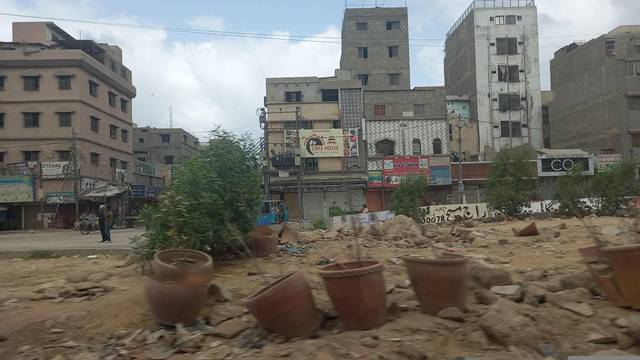
Region: Pakistan
Coordinates: 24.898, 67.044